Mount Moorosi

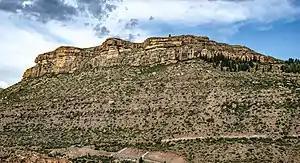
Mount Moorosi (Baphuthi Chief Moorosi's Mountain Fortress)

Mount Moorosi (or Moorosi's Mountain) is a mountain in the Drakensberg mountain range on the banks of the Orange River in southern Lesotho. It acquired the name Moorosi's Mountain after Moorosi, the Chief of a local tribe, who, after committing acts deemed to hostile to the Cape Colonial administration, fortified himself on the mountain. A Royal Engineer who was posted to the mountain after the siege began stated that: "Moorosi's Mountain is an isolated kopje, rising steeply on the south bank of the Orange River, about 1,500 feet, and connected with the range on the south by a low narrow nek."